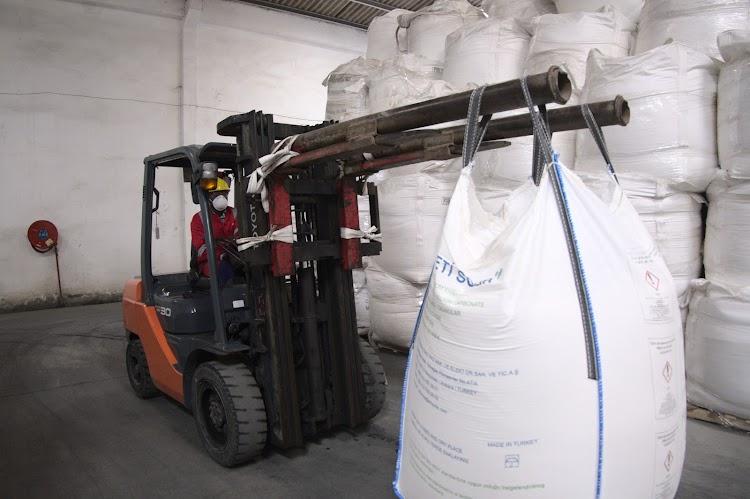
Ndani ya kiwanda kidogo kinachojishughulisha na kutengeneza bidhaa mbalimbali za kilimo kama vile;mbolea inayopimwa ili kujulikana uzito wake kamili kabla ya kuingizwa dukani na kupatiwa wateja.